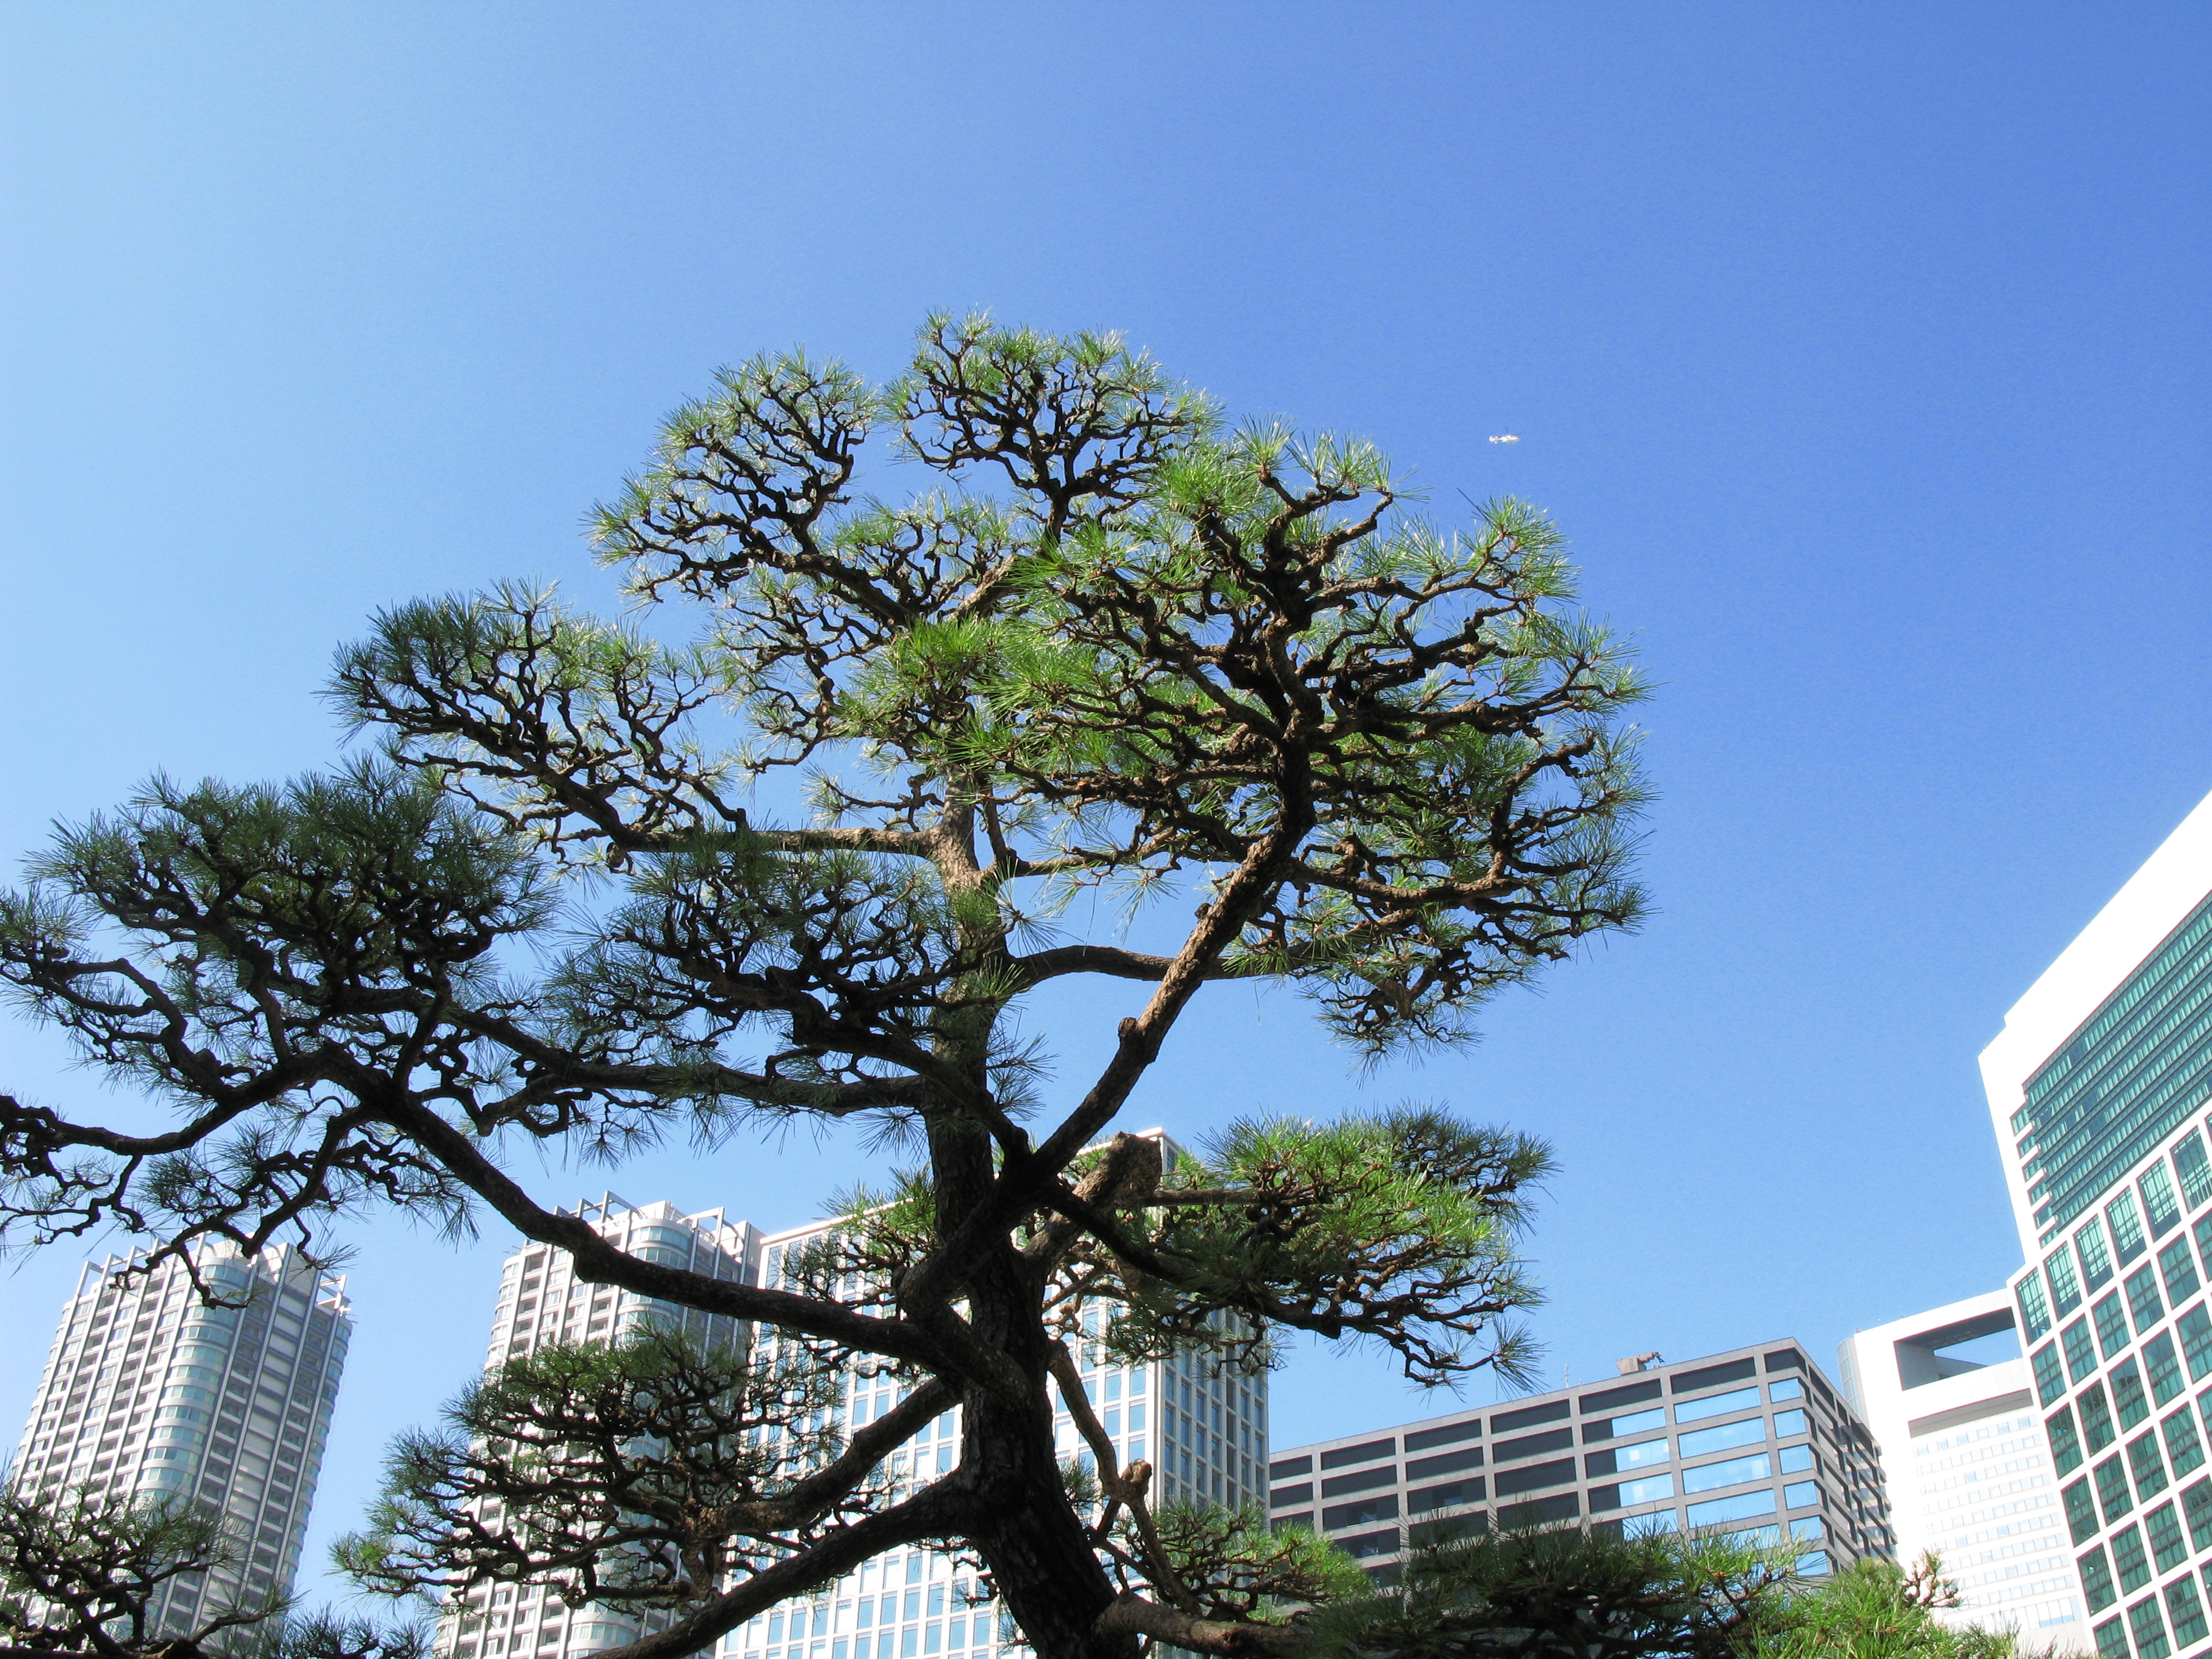
tree, plant, flower, high, hires, powershot, ecosystem, hi, res, g7, flowering plant, woody plant, land plant, arecales